List of marine protected areas of California

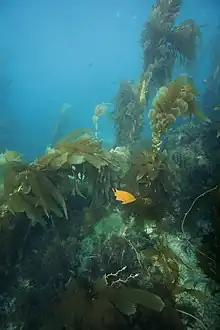
Garibaldi, the state fish of California, photographed near Catalina Island's Casino Point State Marine Conservation Area

There are both state and federal marine protected areas off the coast of California.